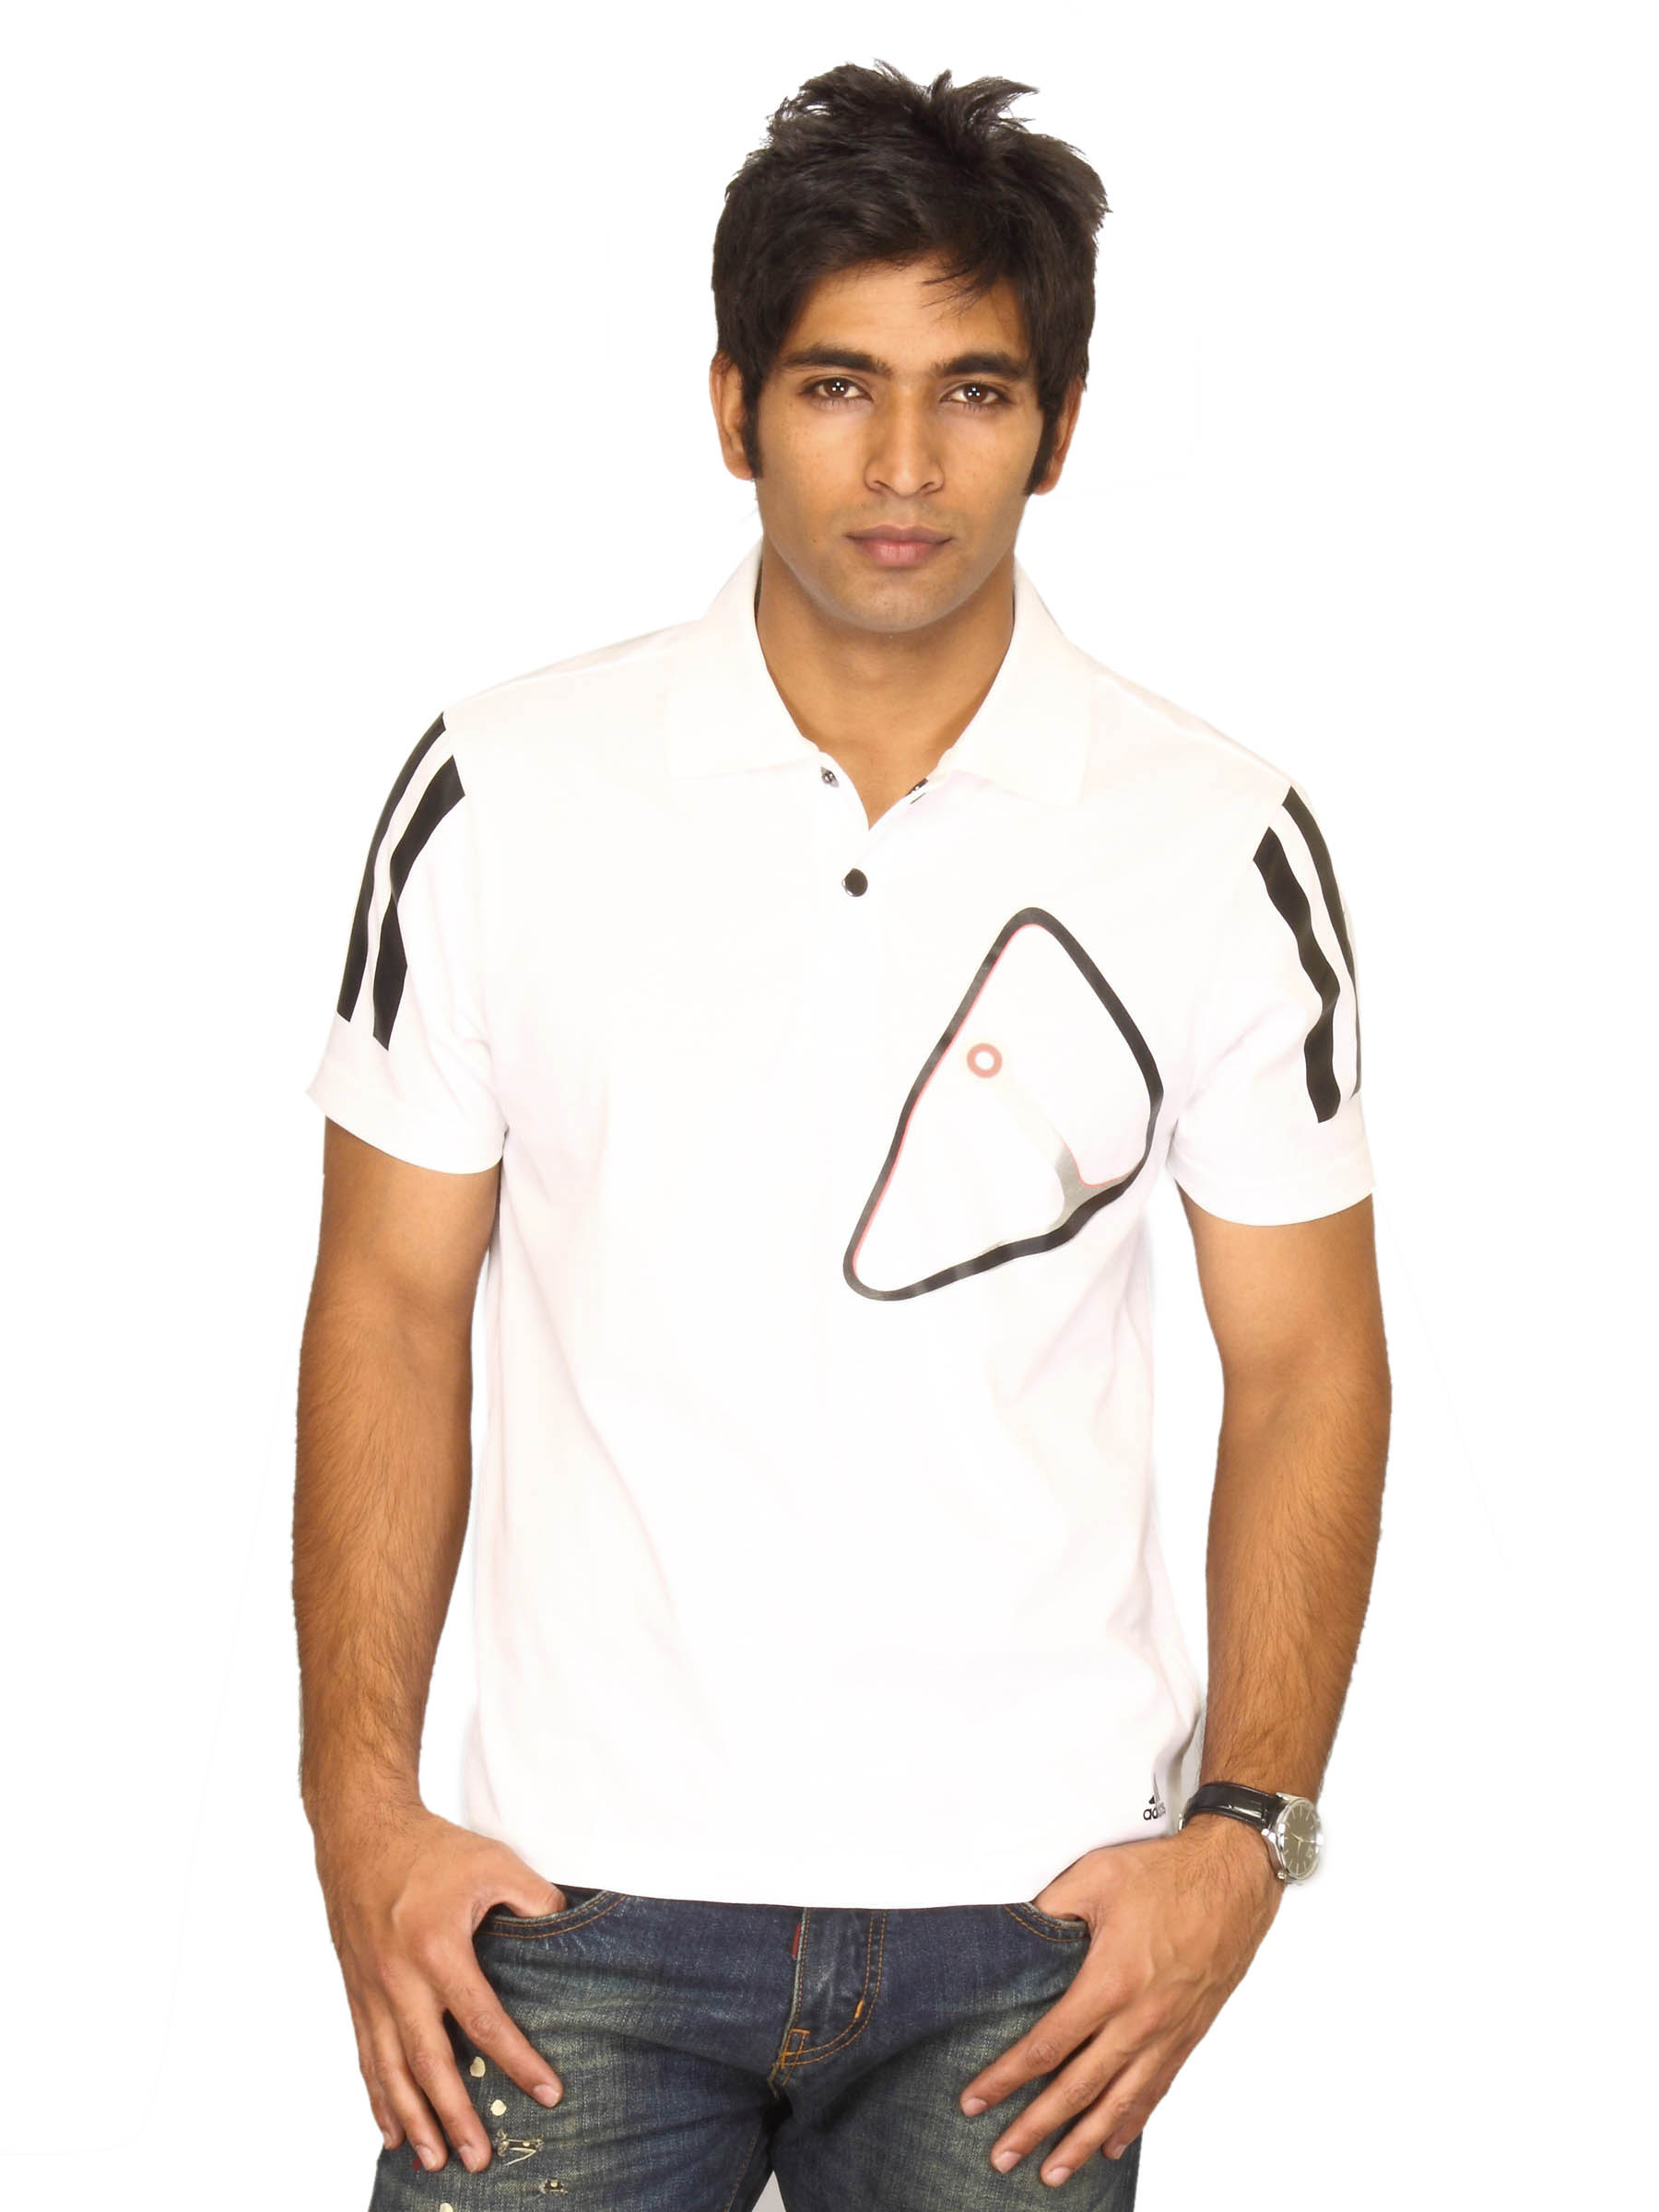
ADIDAS Men's Polo Chrome White T-shirt
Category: Apparel / Topwear / Tshirts
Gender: Men
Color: White
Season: Fall 2010
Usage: Sports